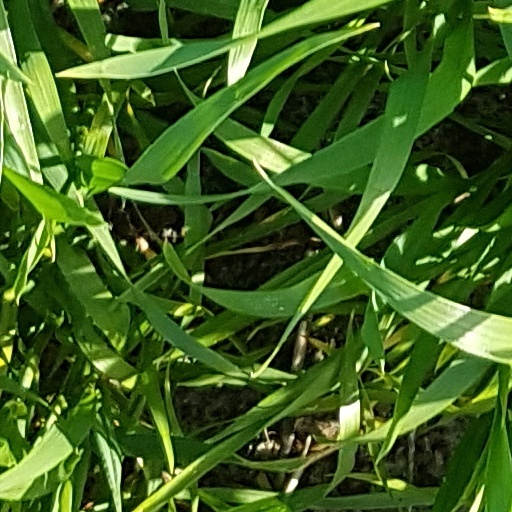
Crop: wheat